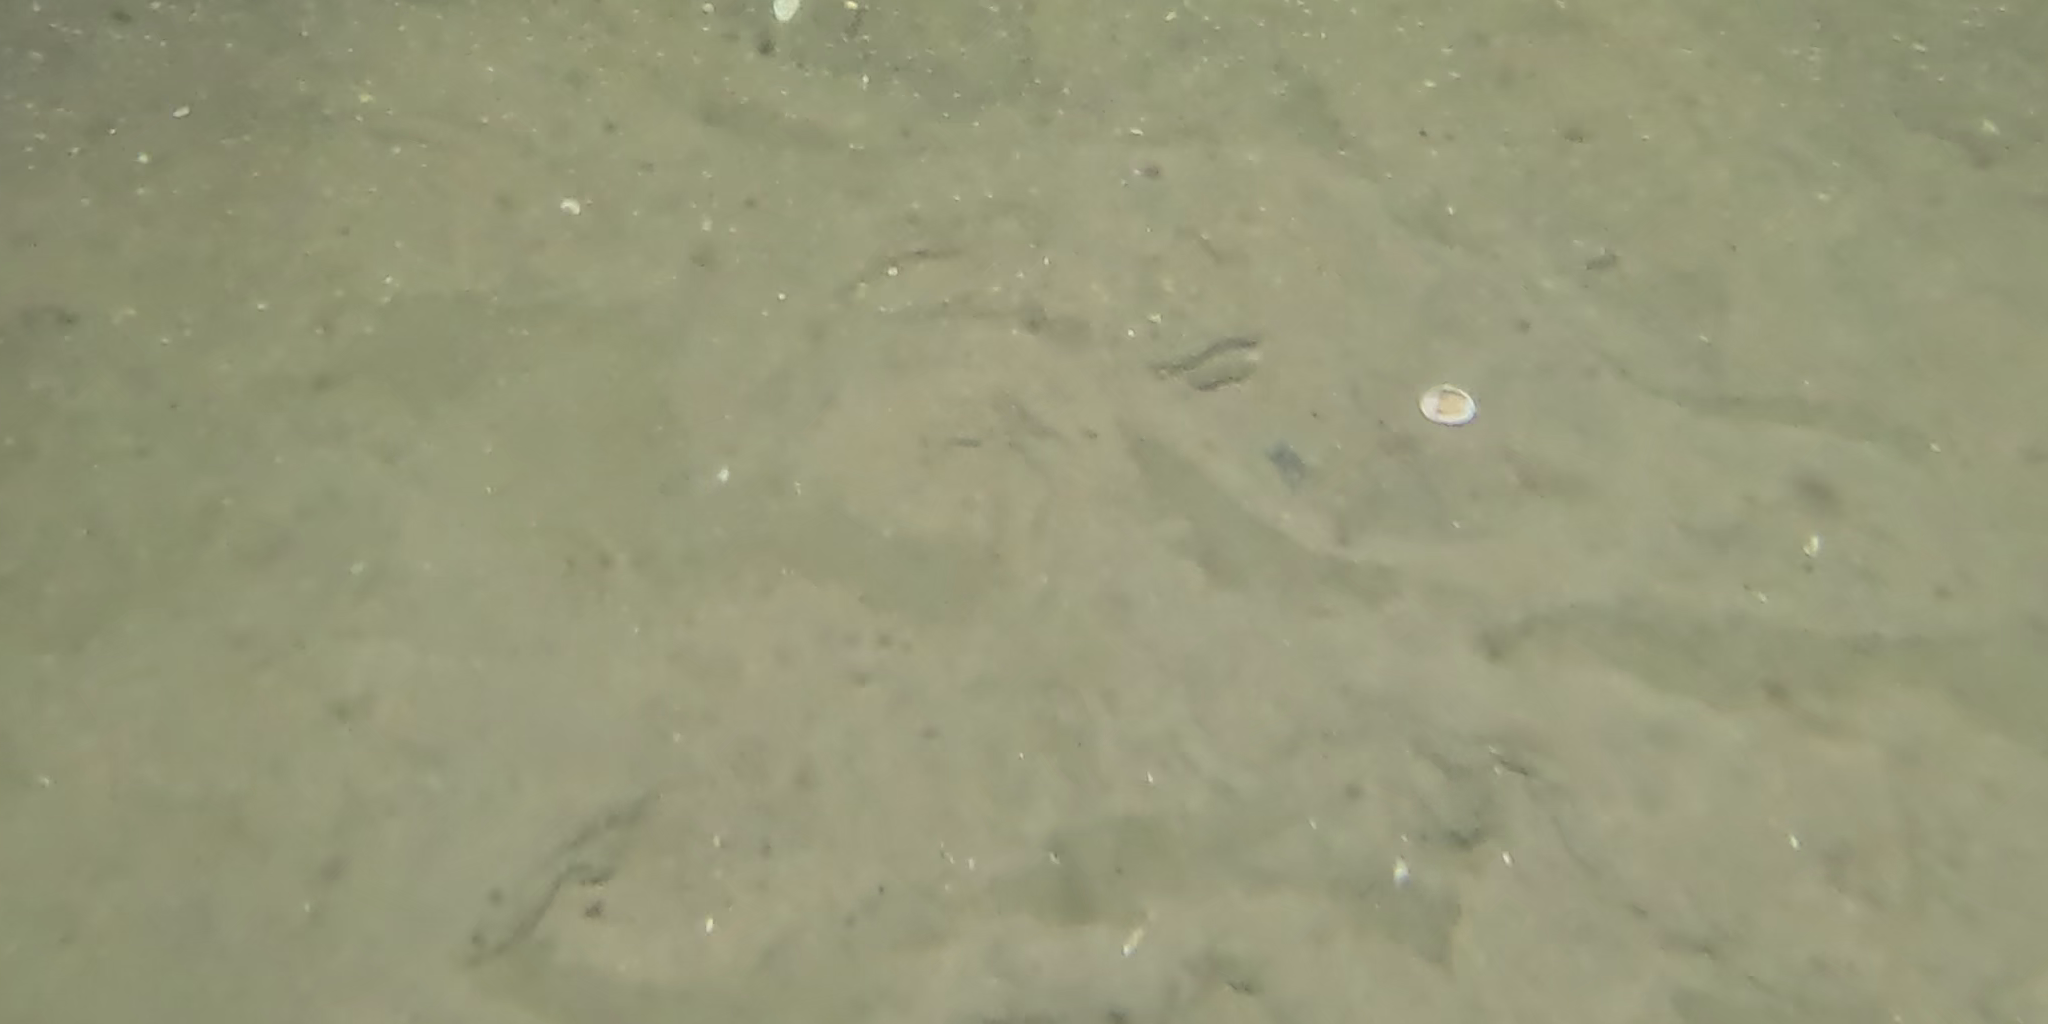
Seabed habitat: sand